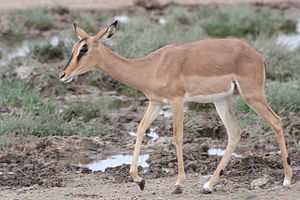
Impala / Galleri
Impala er en mellemstor afrikansk antilope. Navnet impala kommer fra zulusproget. Det videnskabelige artsnavn kommer af græsk aipos "høj", ceros "horn" og melas "sort", pous "fod".